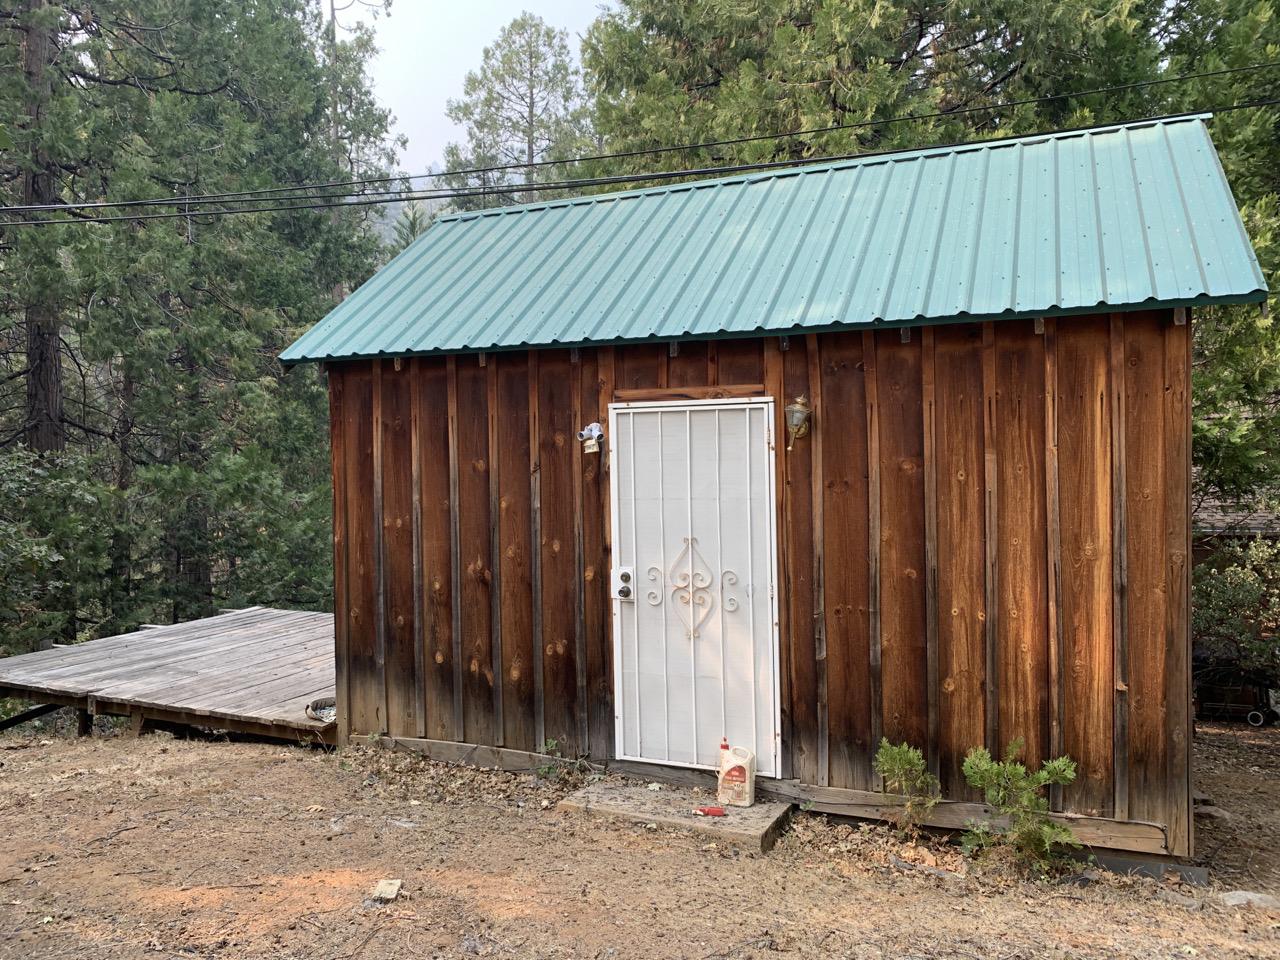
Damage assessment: no_damage